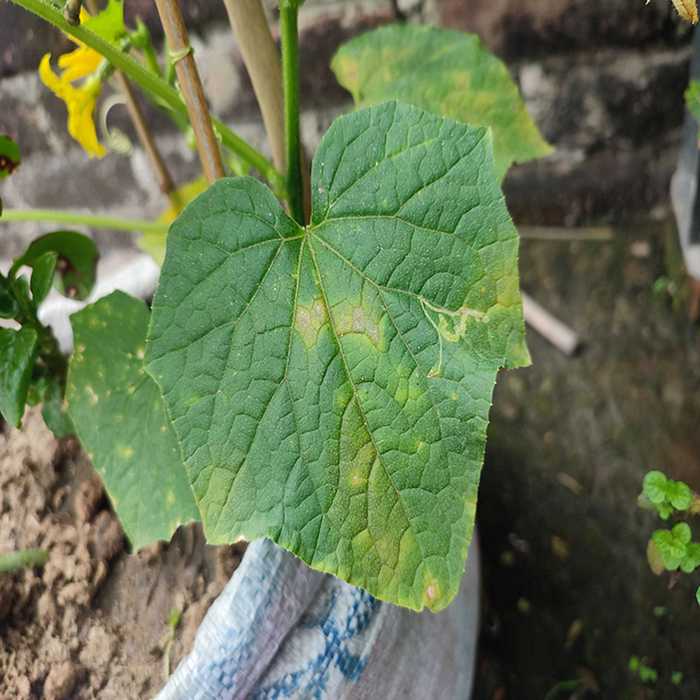
Plant: Cucumber
Label: Downy mildew